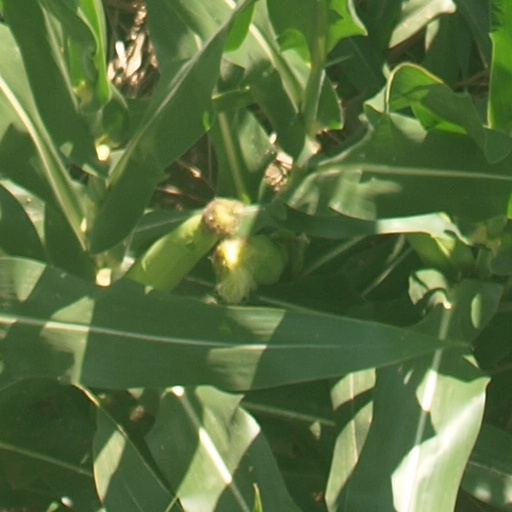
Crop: maize; corn